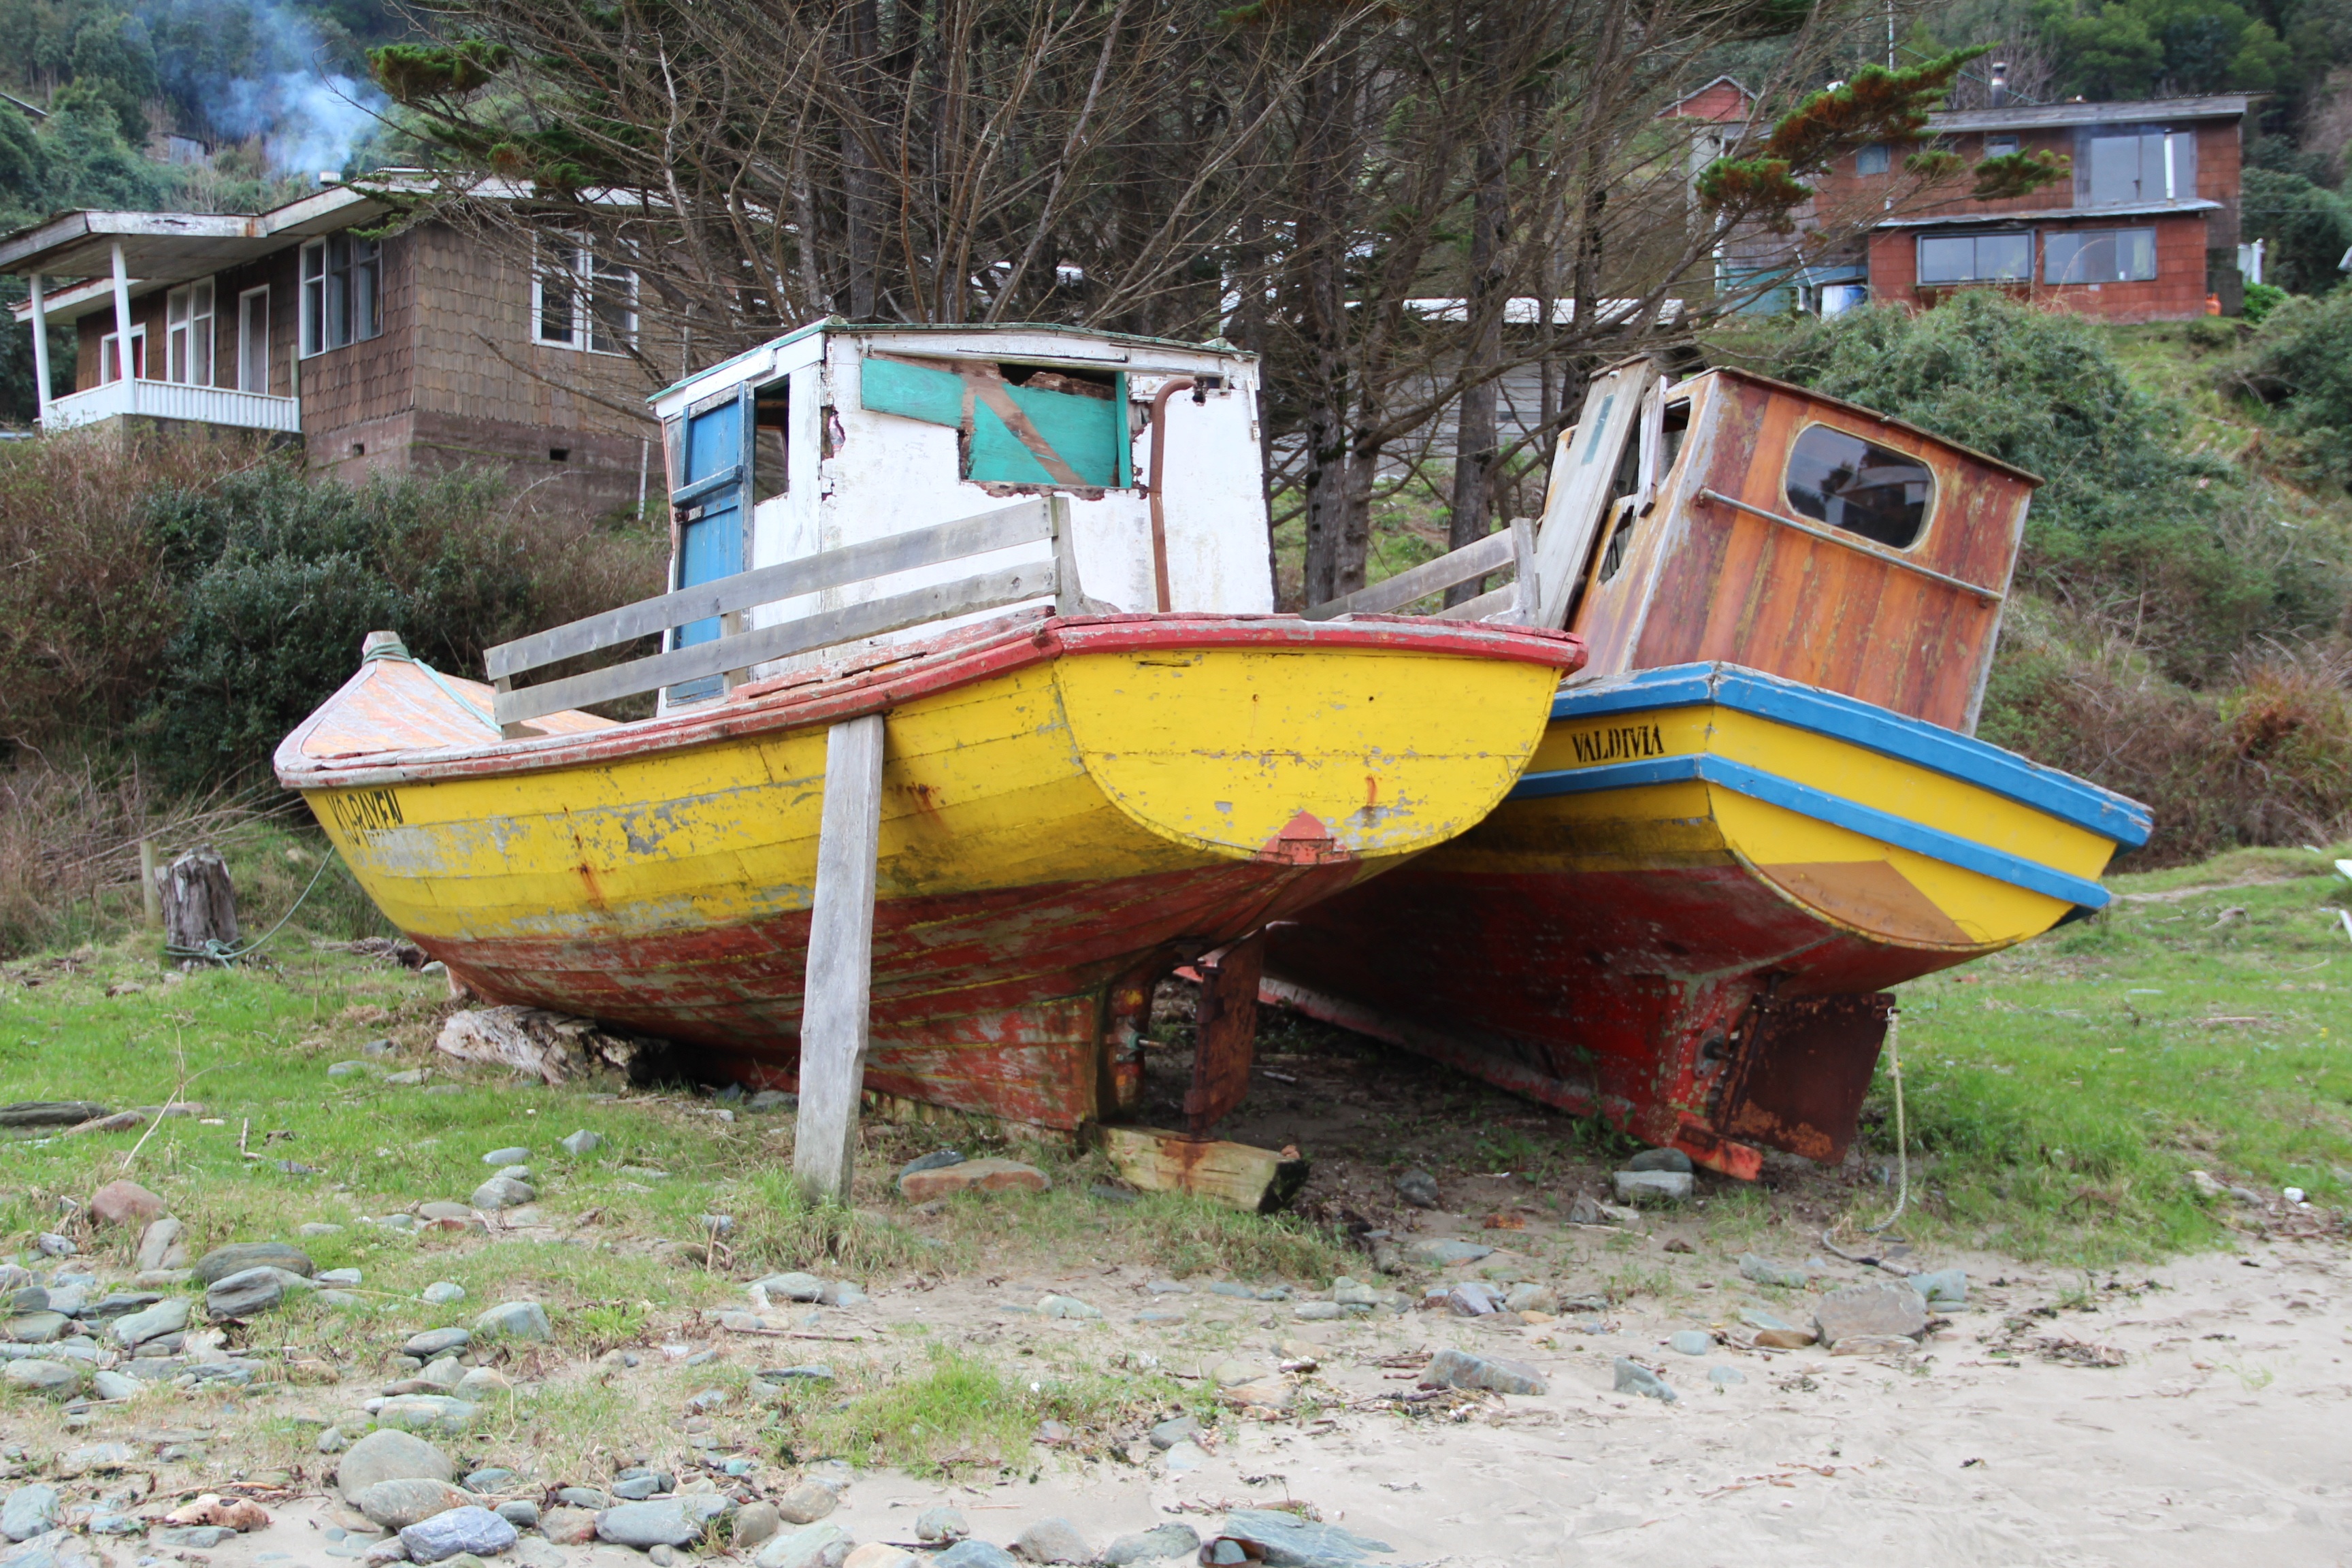
sea, boat, canoe, cove, vehicle, waterway, motorboat, boating, boats, picturesque, stranded, fishermen, watercraft, raft, fishing vessel, dinghy, southern chile, skiff, watercraft rowing